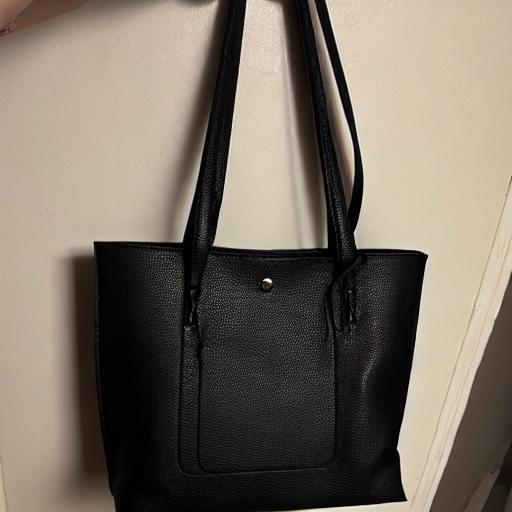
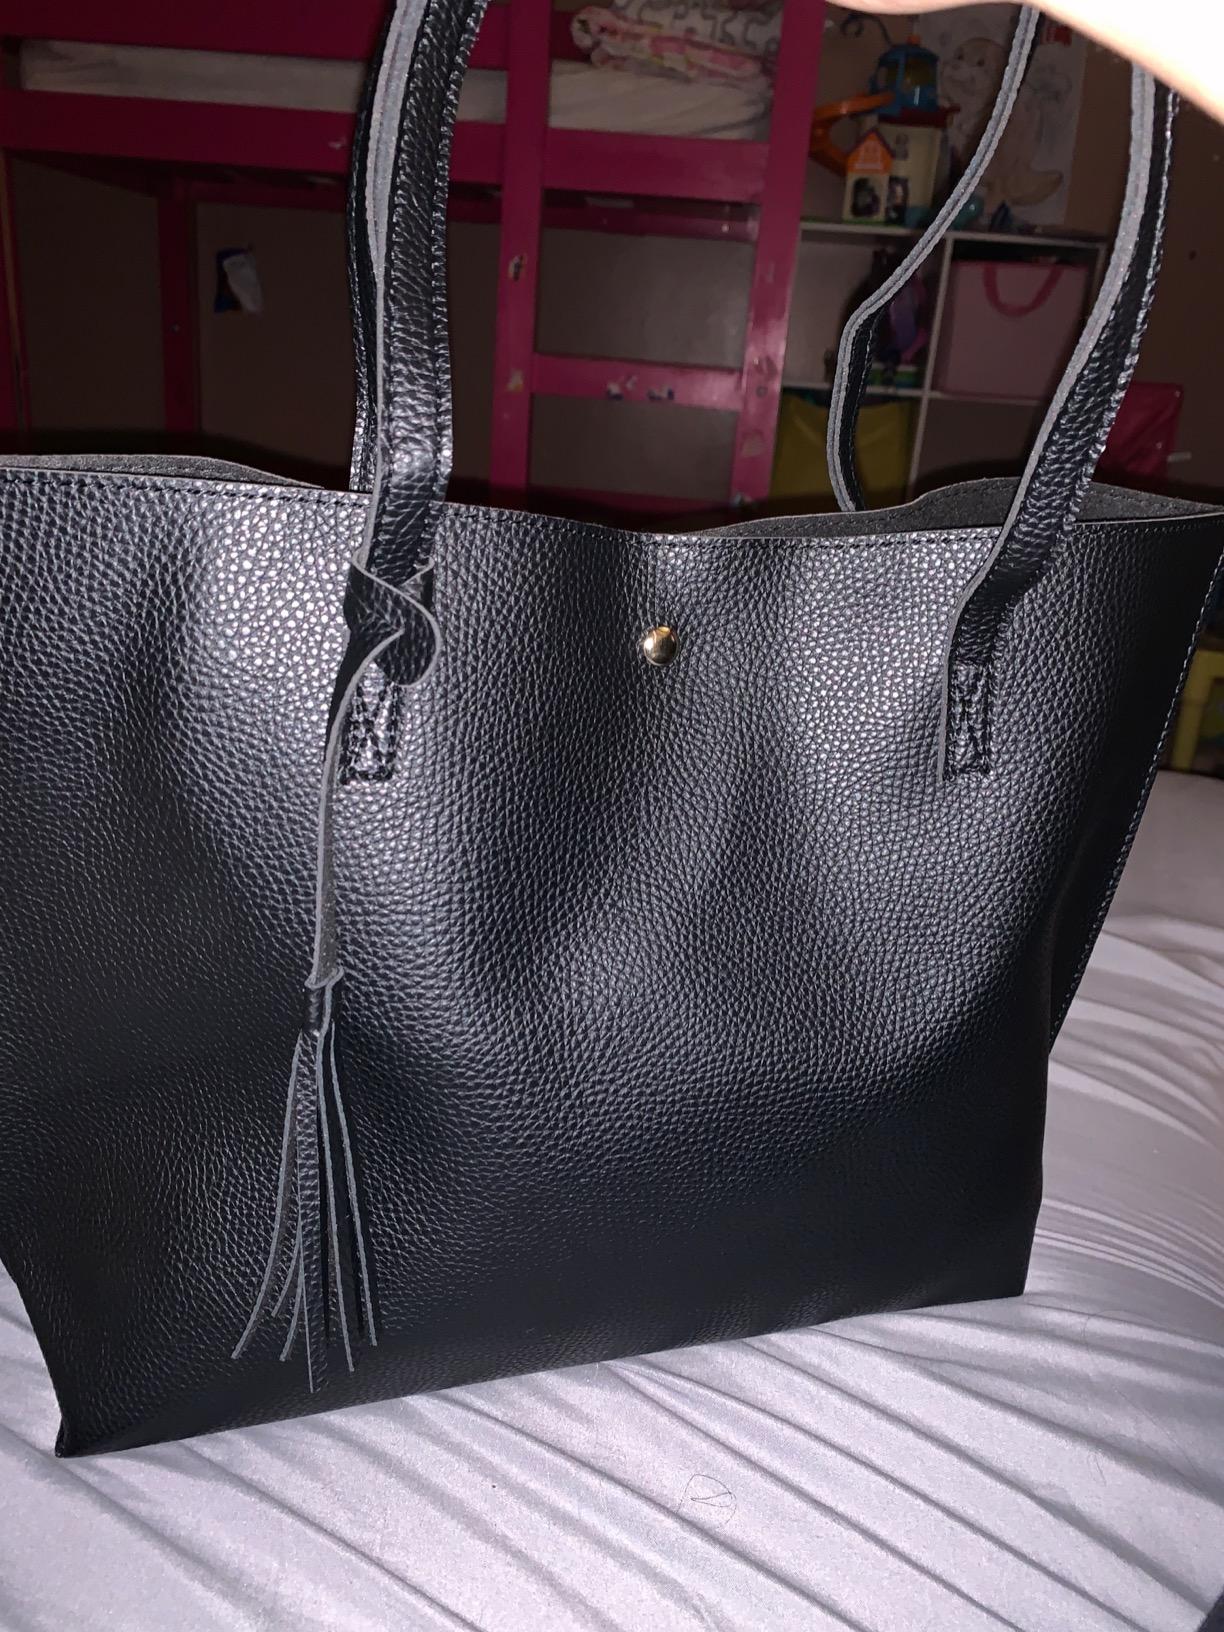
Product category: accessories_handbag
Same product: no